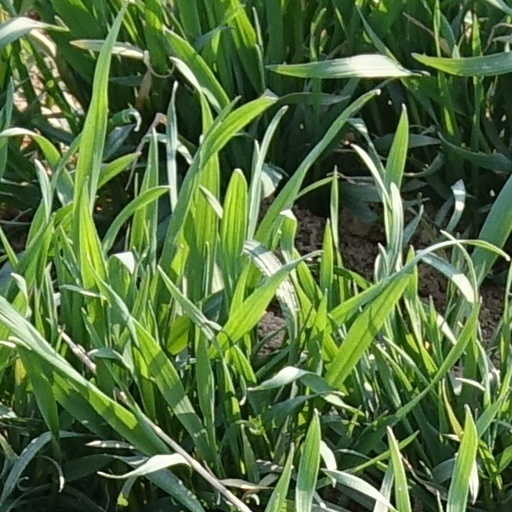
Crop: wheat